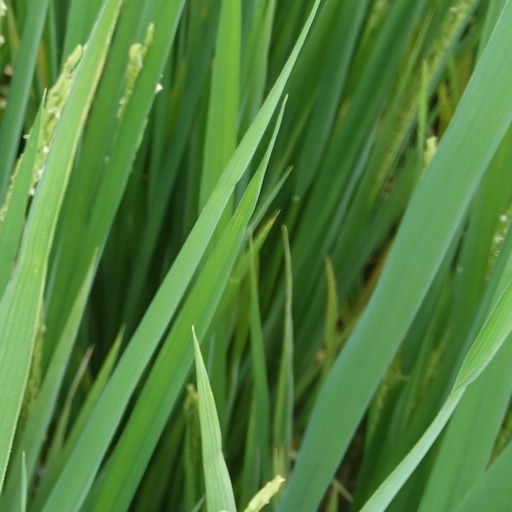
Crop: rice